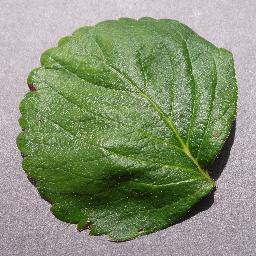
Label: Strawberry___healthy